Military light utility vehicle

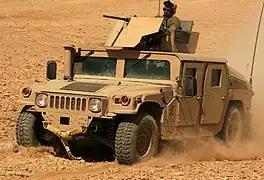
The Humvee has been the U.S. military's main light vehicle platform since the 1980s

Military light utility vehicle, or simply light utility vehicle (LUV), is a term used for the lightest weight class military vehicle category. A